Spem in alium

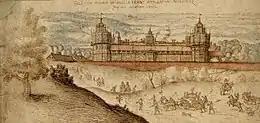
The obscure origins of "Spem in alium" are strongly linked with the former Nonsuch Palace in Surrey

The work's early history is obscure, though there are some clues as to where it may have been first performed. It is listed in a catalogue of the library at Nonsuch Palace, a royal palace sold in the 1550s to the Earl of Arundel before returning to the crown in the 1590s. The listing, from 1596, describes it as "a song of fortie partes, made by Mr. Tallys". The earliest surviving manuscripts are those prepared in 1610 for the investiture as Prince of Wales of Henry Frederick, the son of James I.